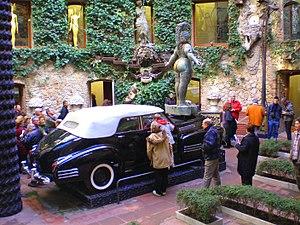
Le Taxi pluvieux ou la Cadillac pluvieuse est une œuvre d’art dadaïste surréaliste de 1938, de l'artiste espagnol Salvador Dalí.
Le théâtre-musée Dalí est un musée consacré à l'artiste Salvador Dalí, situé dans la ville catalane de Figueras en Espagne.